Brian Banner

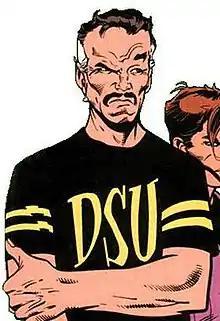
Brian Banner as seen in "The Incredible Hulk" #-1.

Brian David Banner is a character appearing in American comic books published by Marvel Comics. Created by Bill Mantlo and Sal Buscema, the character first appeared in "The Incredible Hulk" vol. 2 #267 (January 1982). He is the abusive father of Bruce Banner. His abuse was a contributing factor to Bruce Banner's eventual transformation into the Hulk.